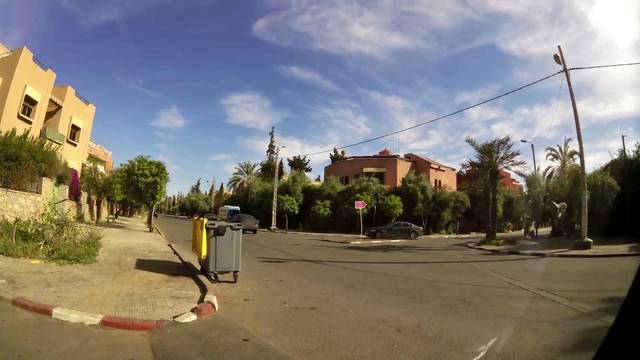
Region: Morocco
Coordinates: 31.653, -8.008